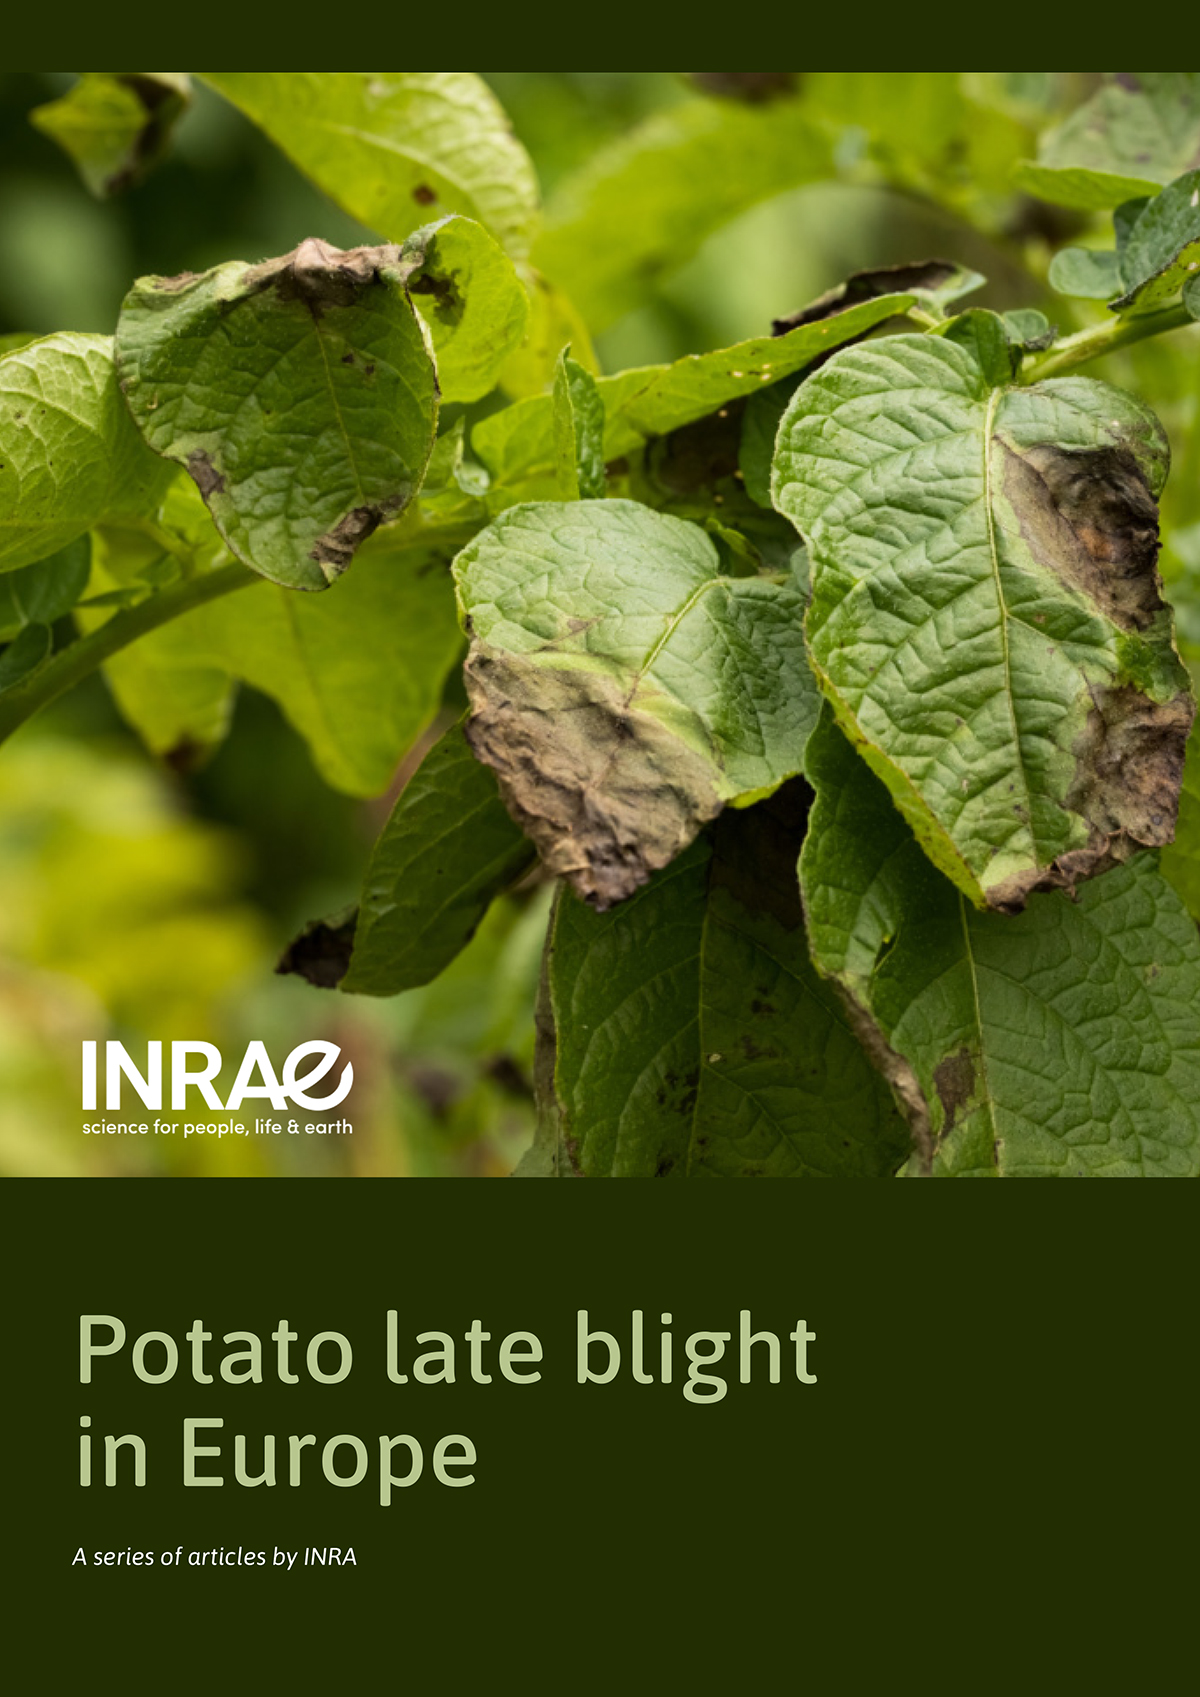
Plant: Potato
Disease: potato late blight